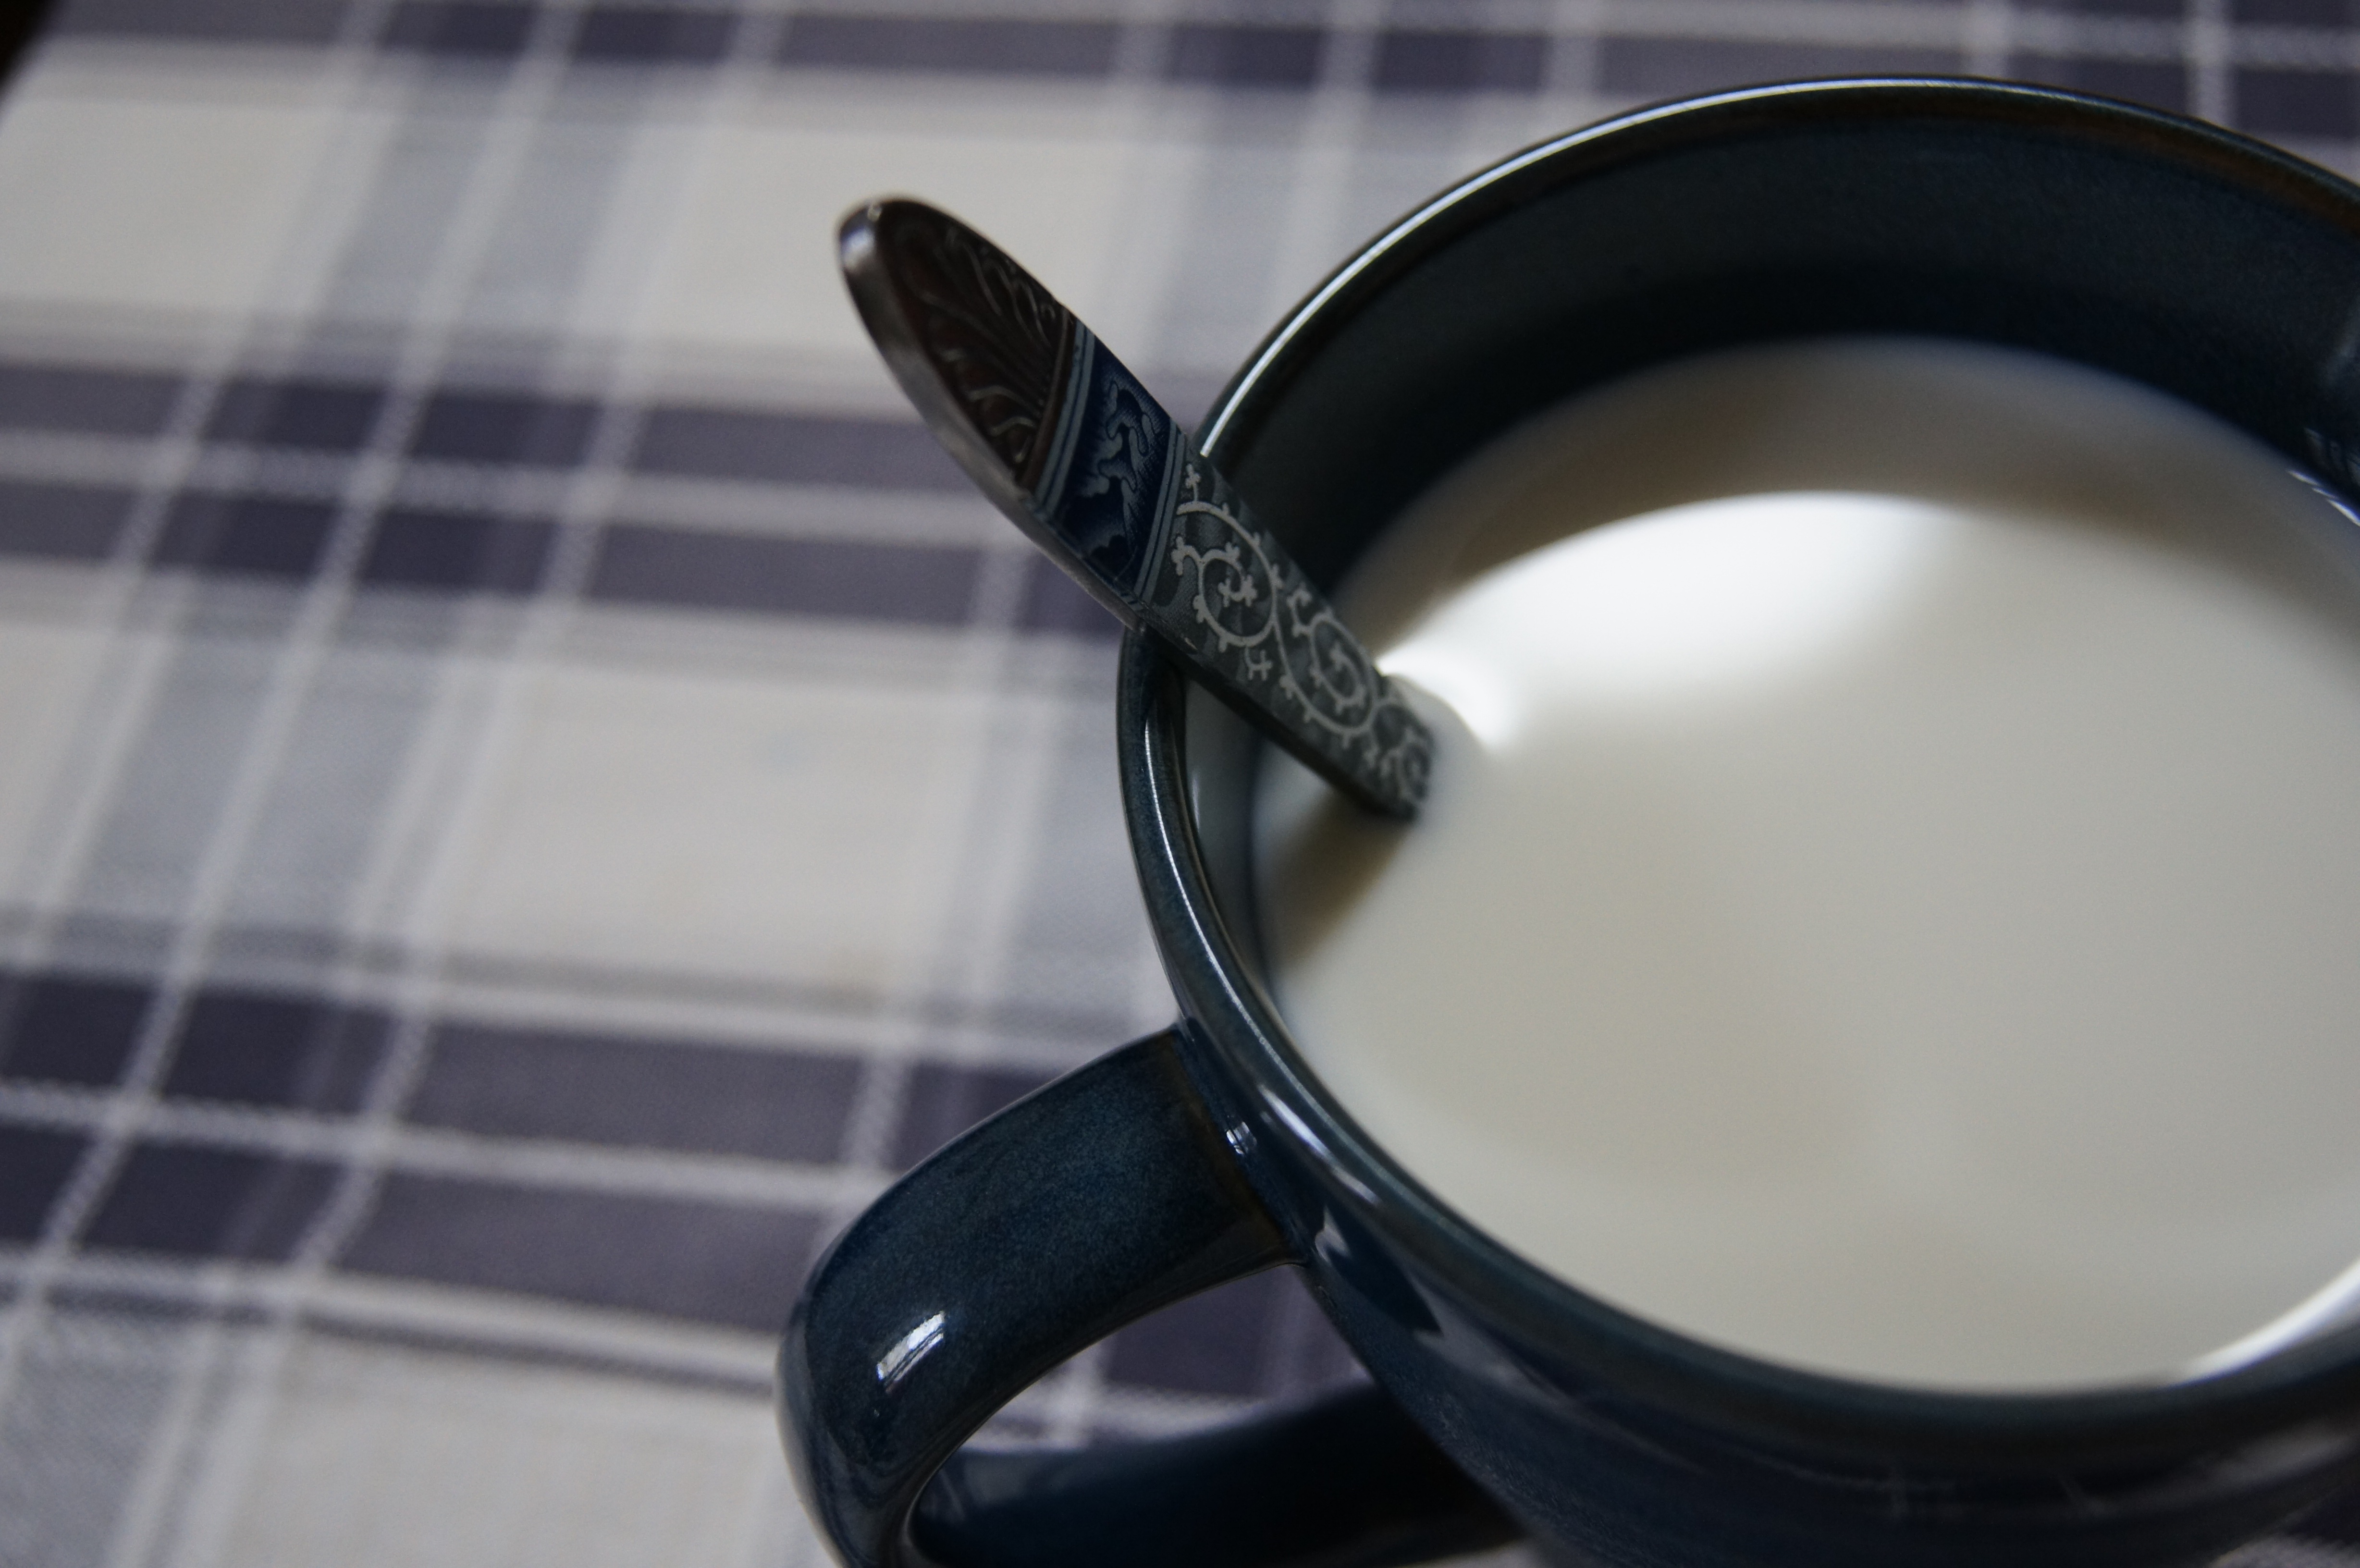
hand, home, cup, black, breakfast, milk, lighting, coffee cup, eye, glasses, organ, plucked string instruments